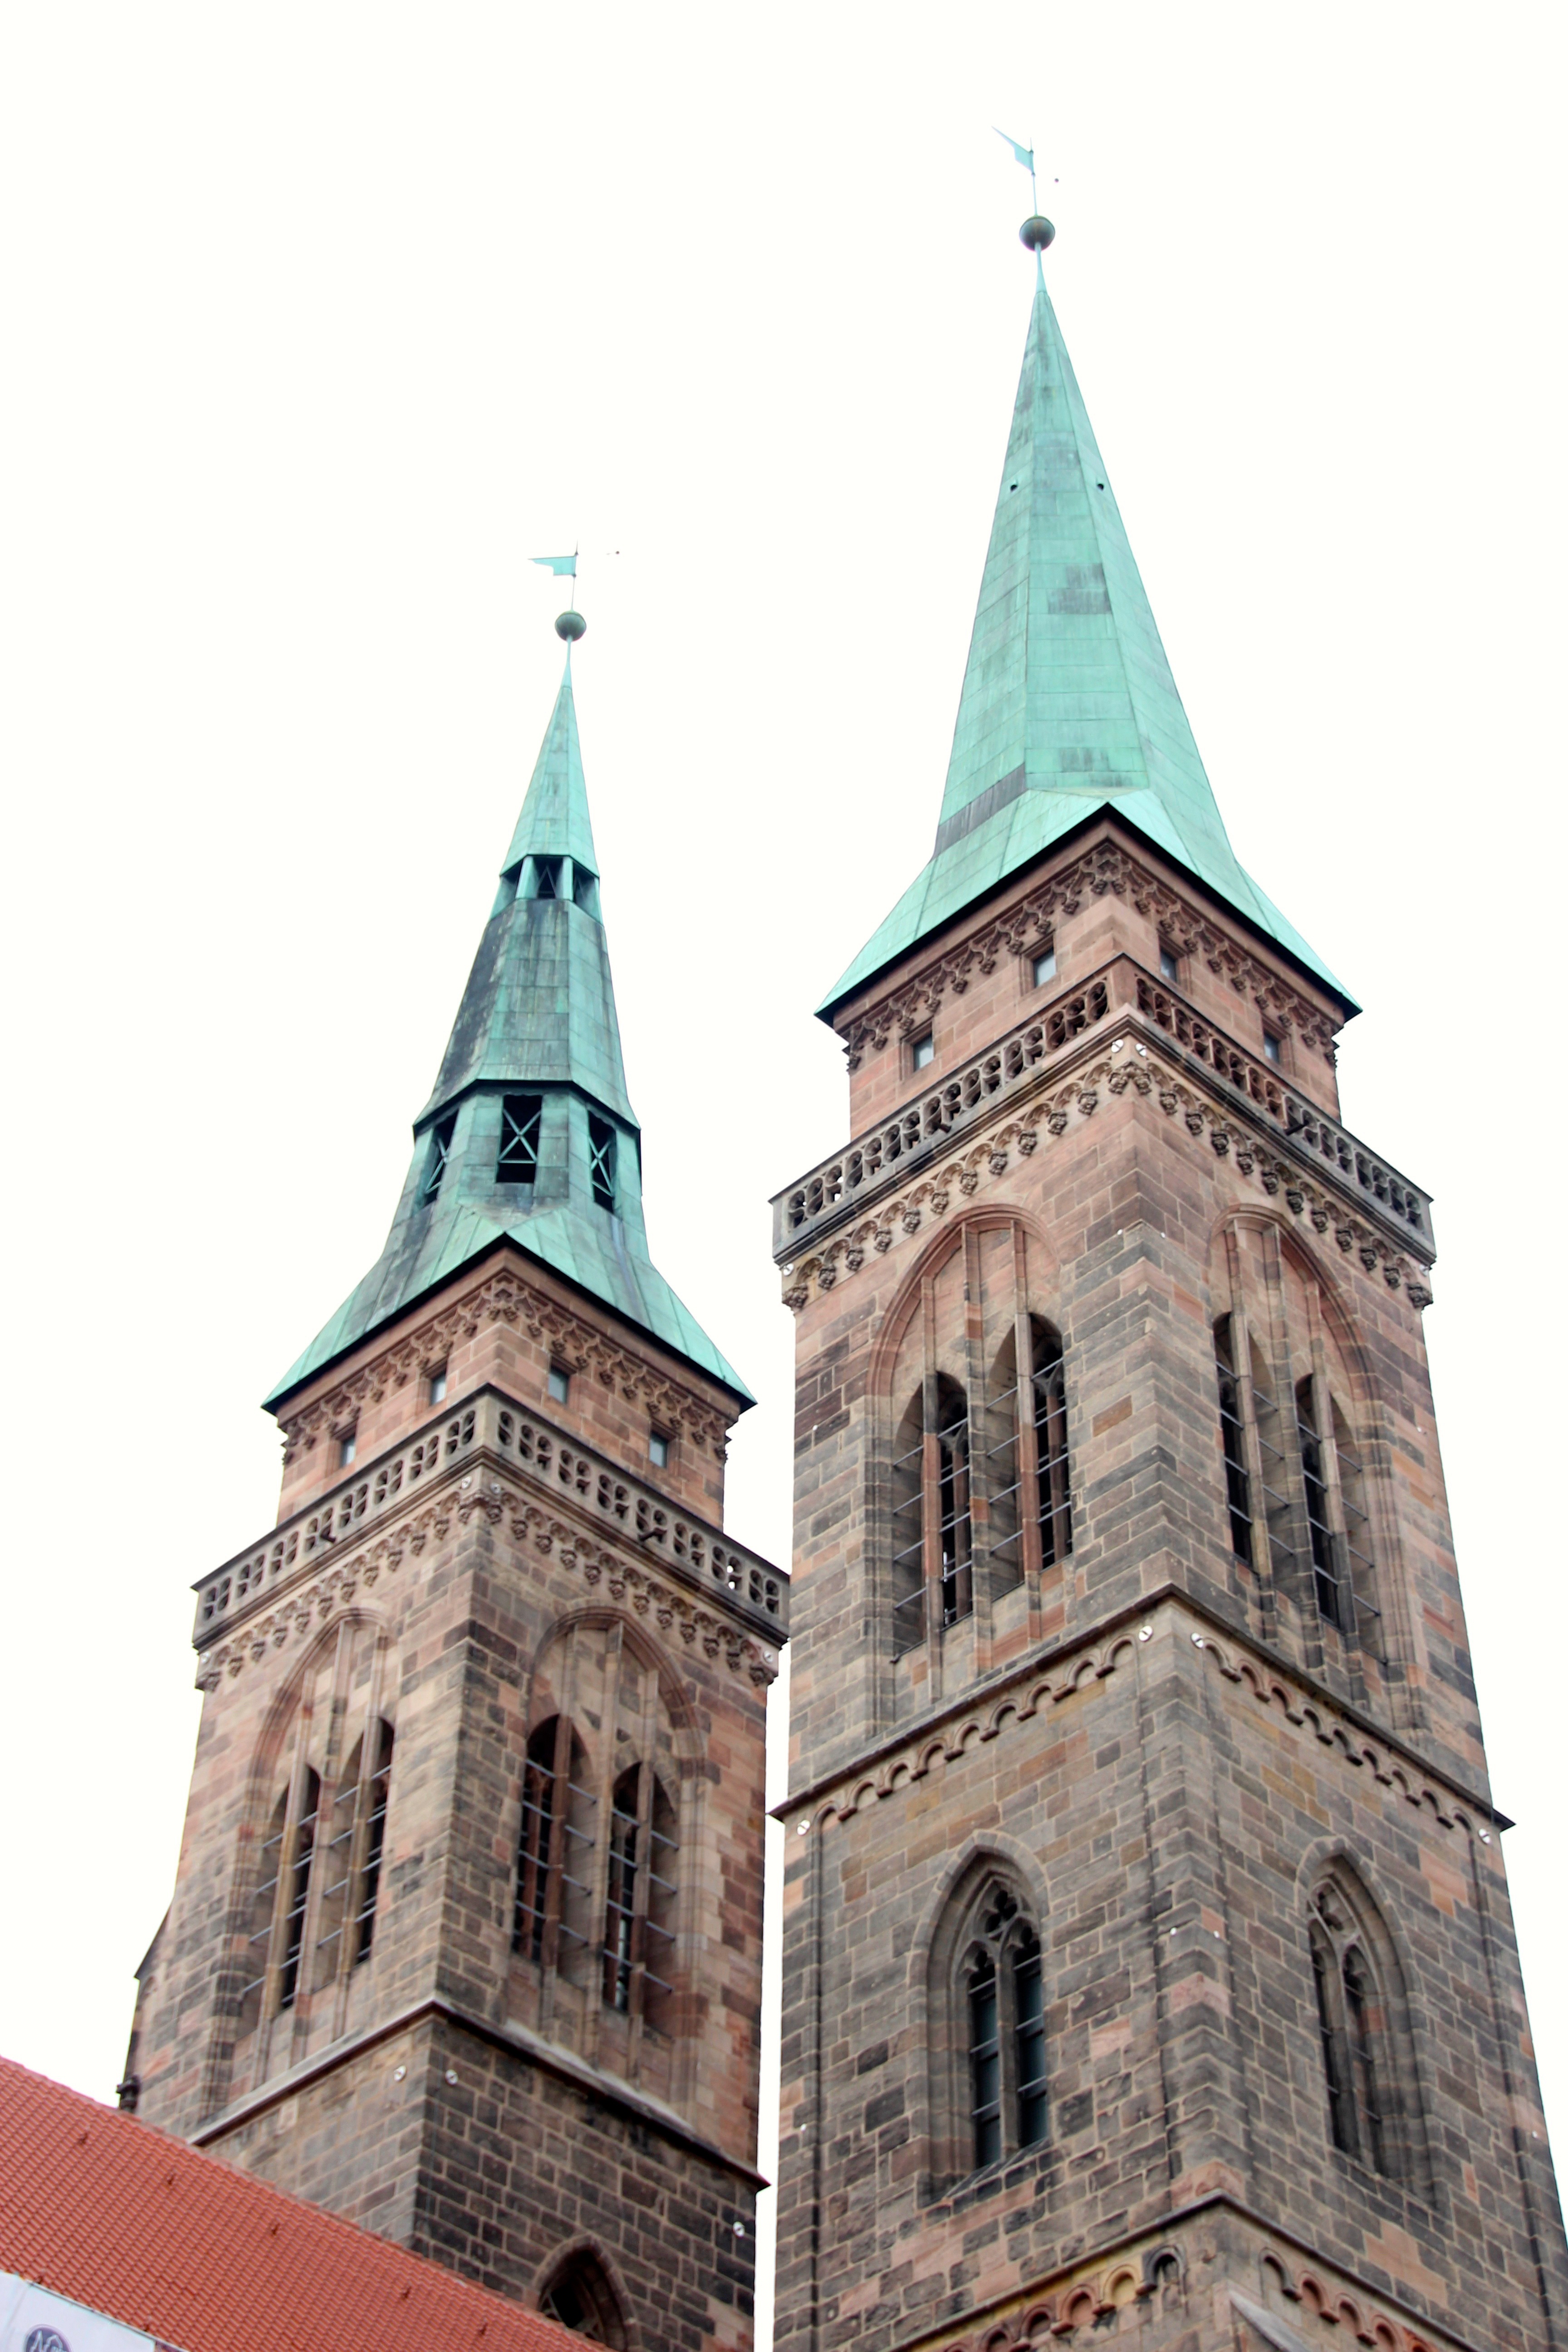
architecture, building, tower, facade, church, cathedral, place of worship, clock tower, bell tower, old town, towers, spire, steeple, nuremberg, real estate, gothic architecture